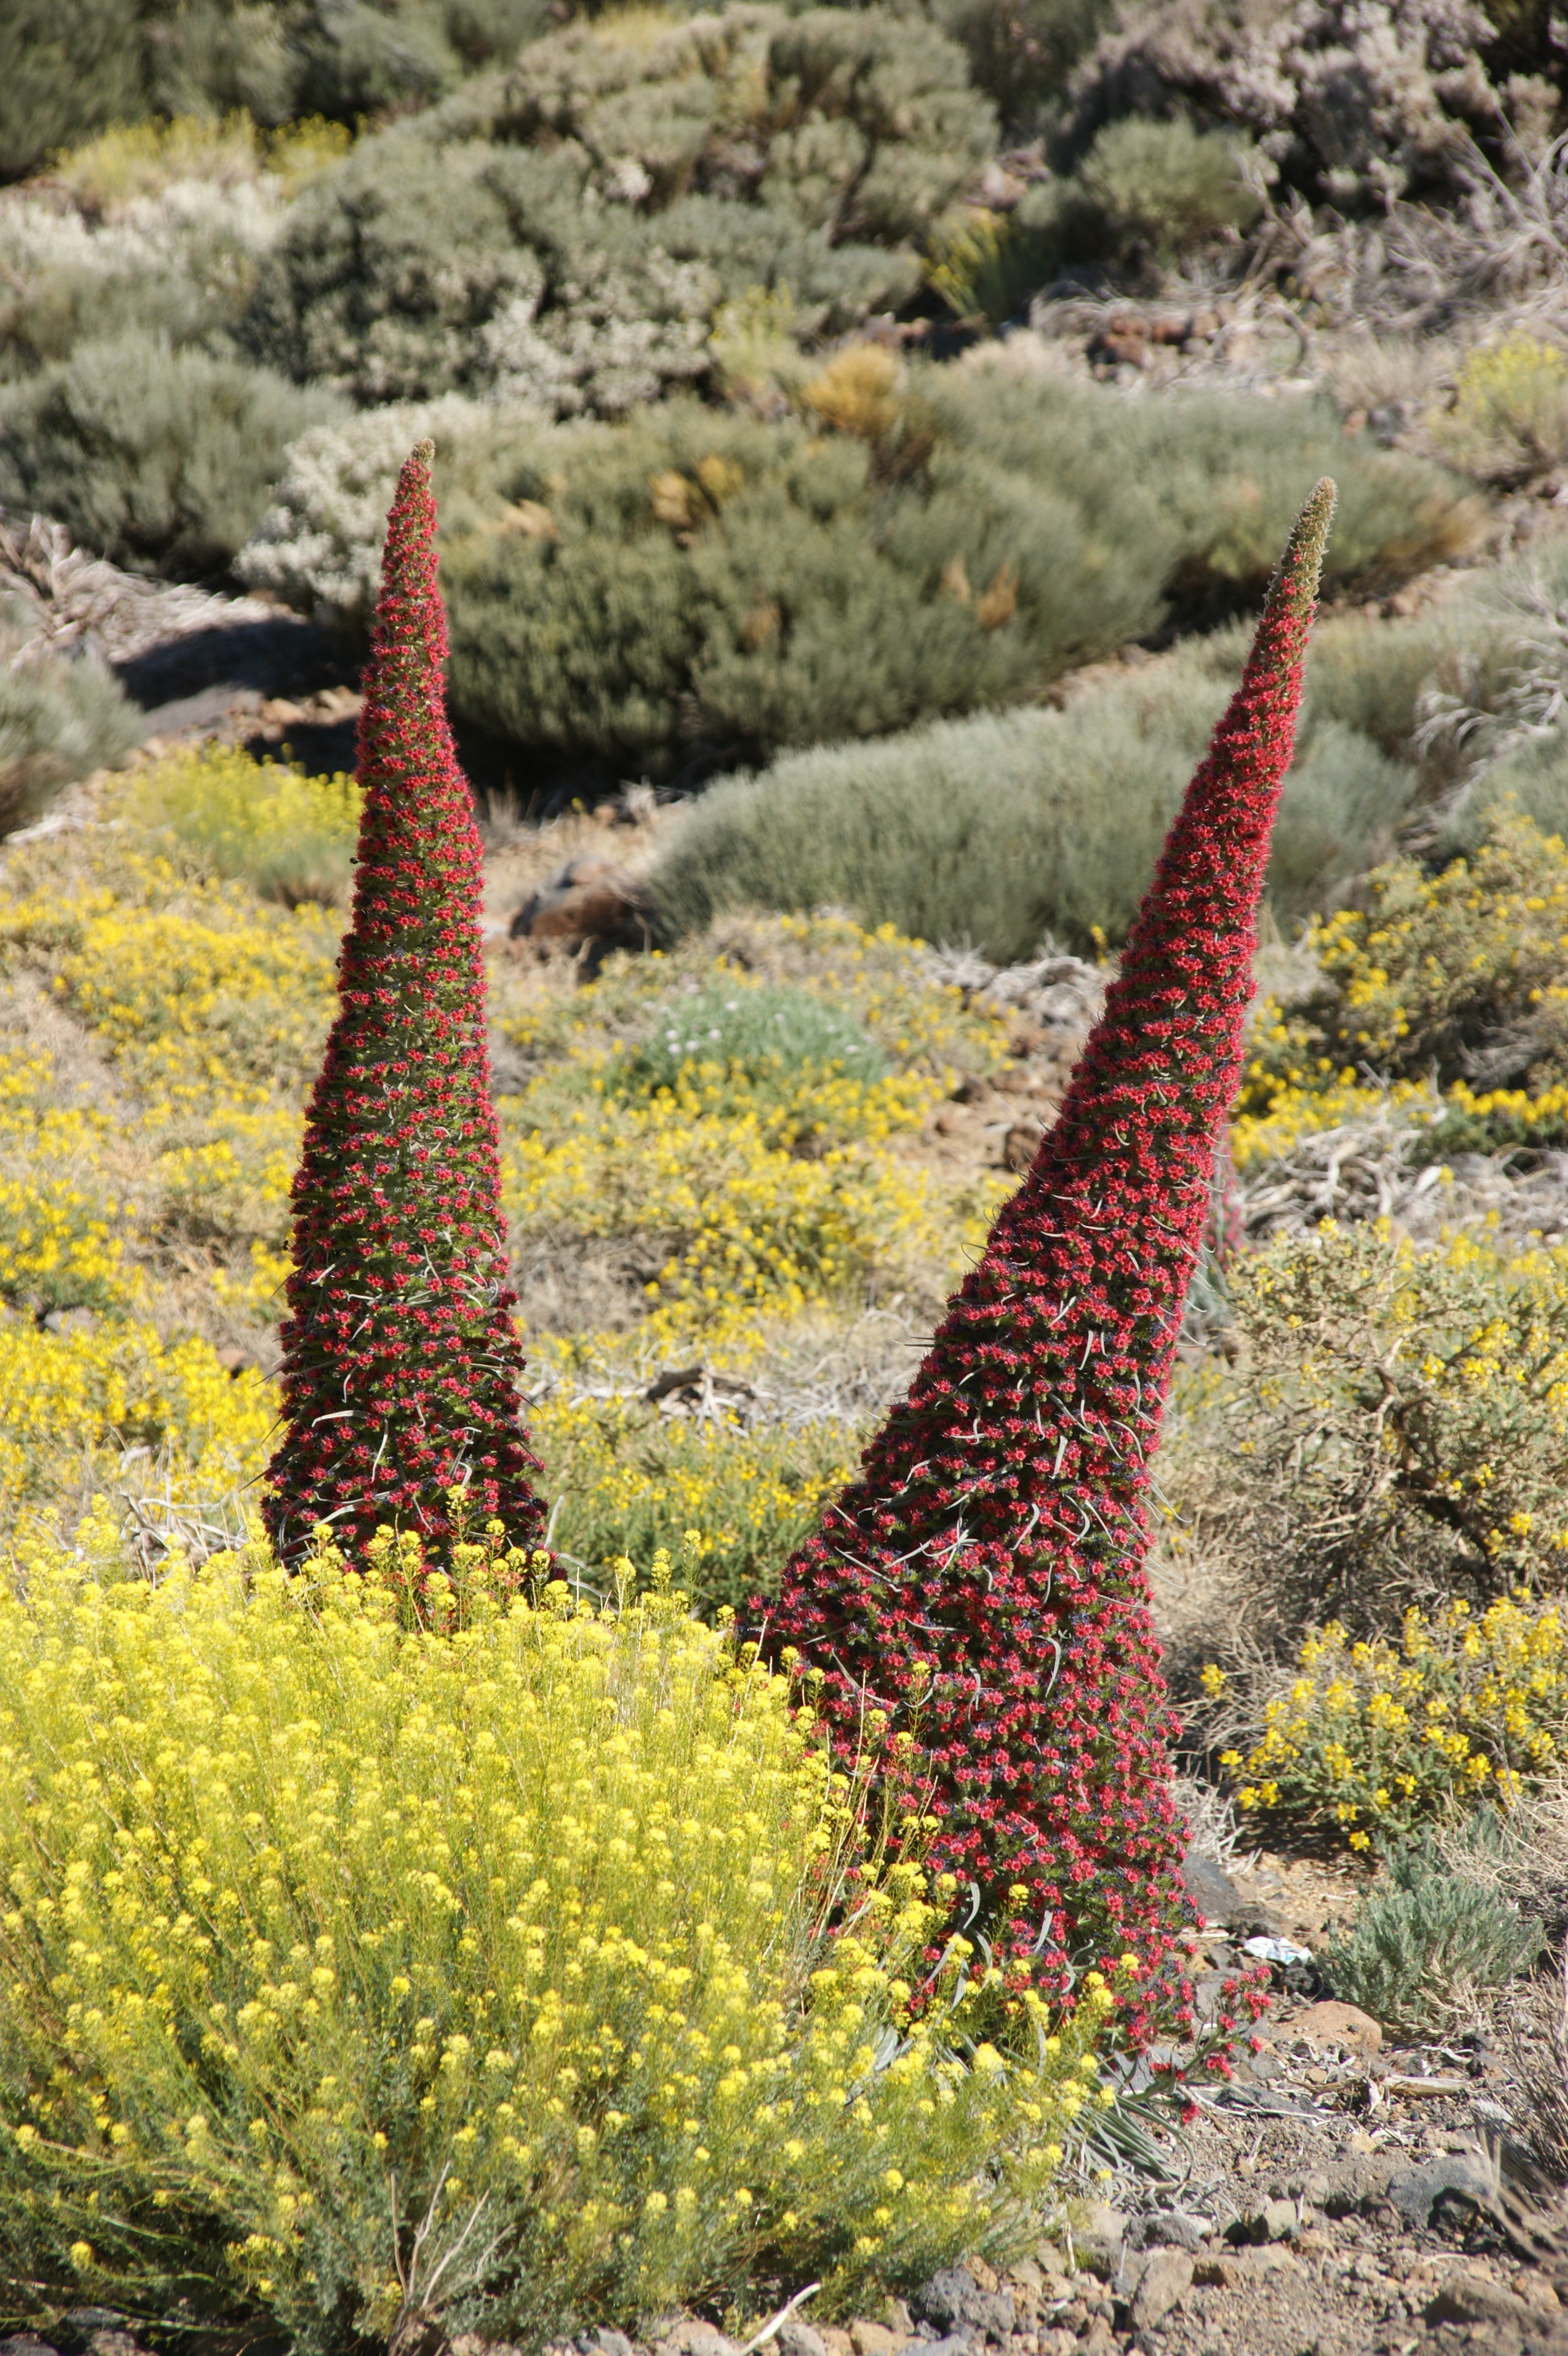
tree, nature, grass, plant, lawn, prairie, leaf, flower, autumn, botany, flora, wildflower, flowers, shrub, tenerife, endemic, canary islands, tajinaste, grass family